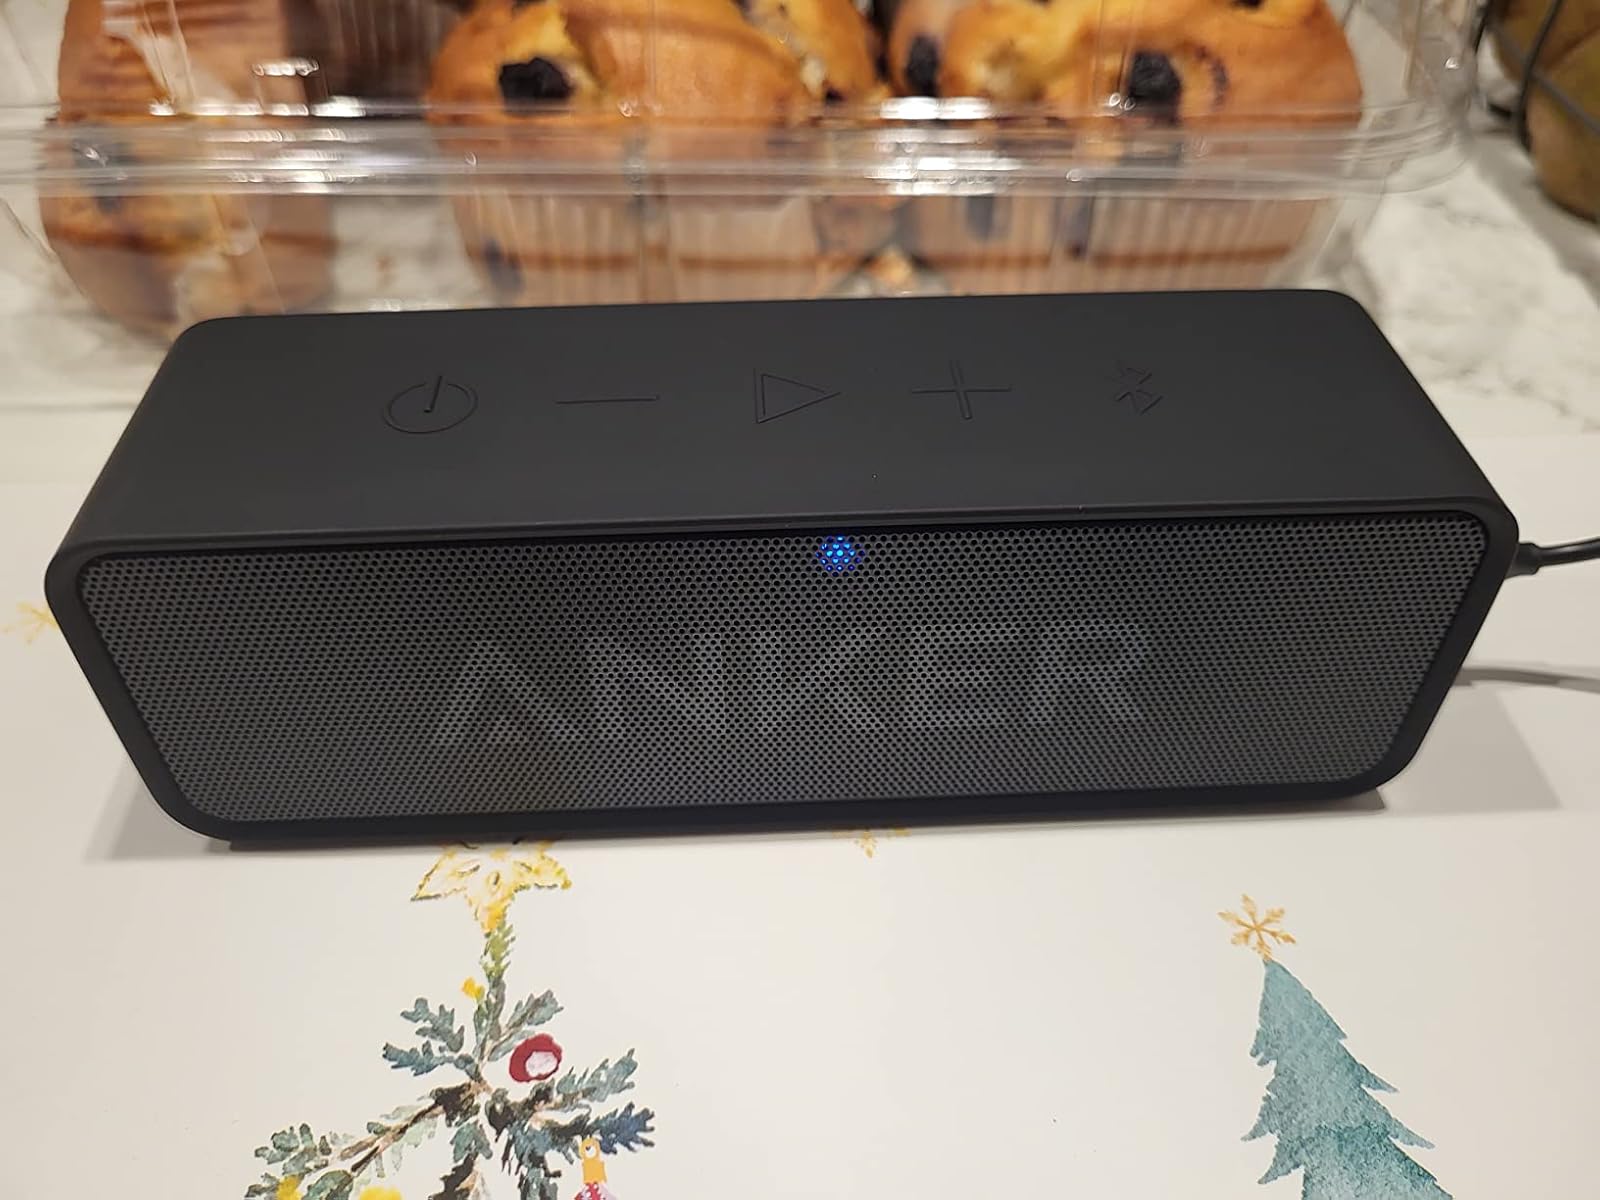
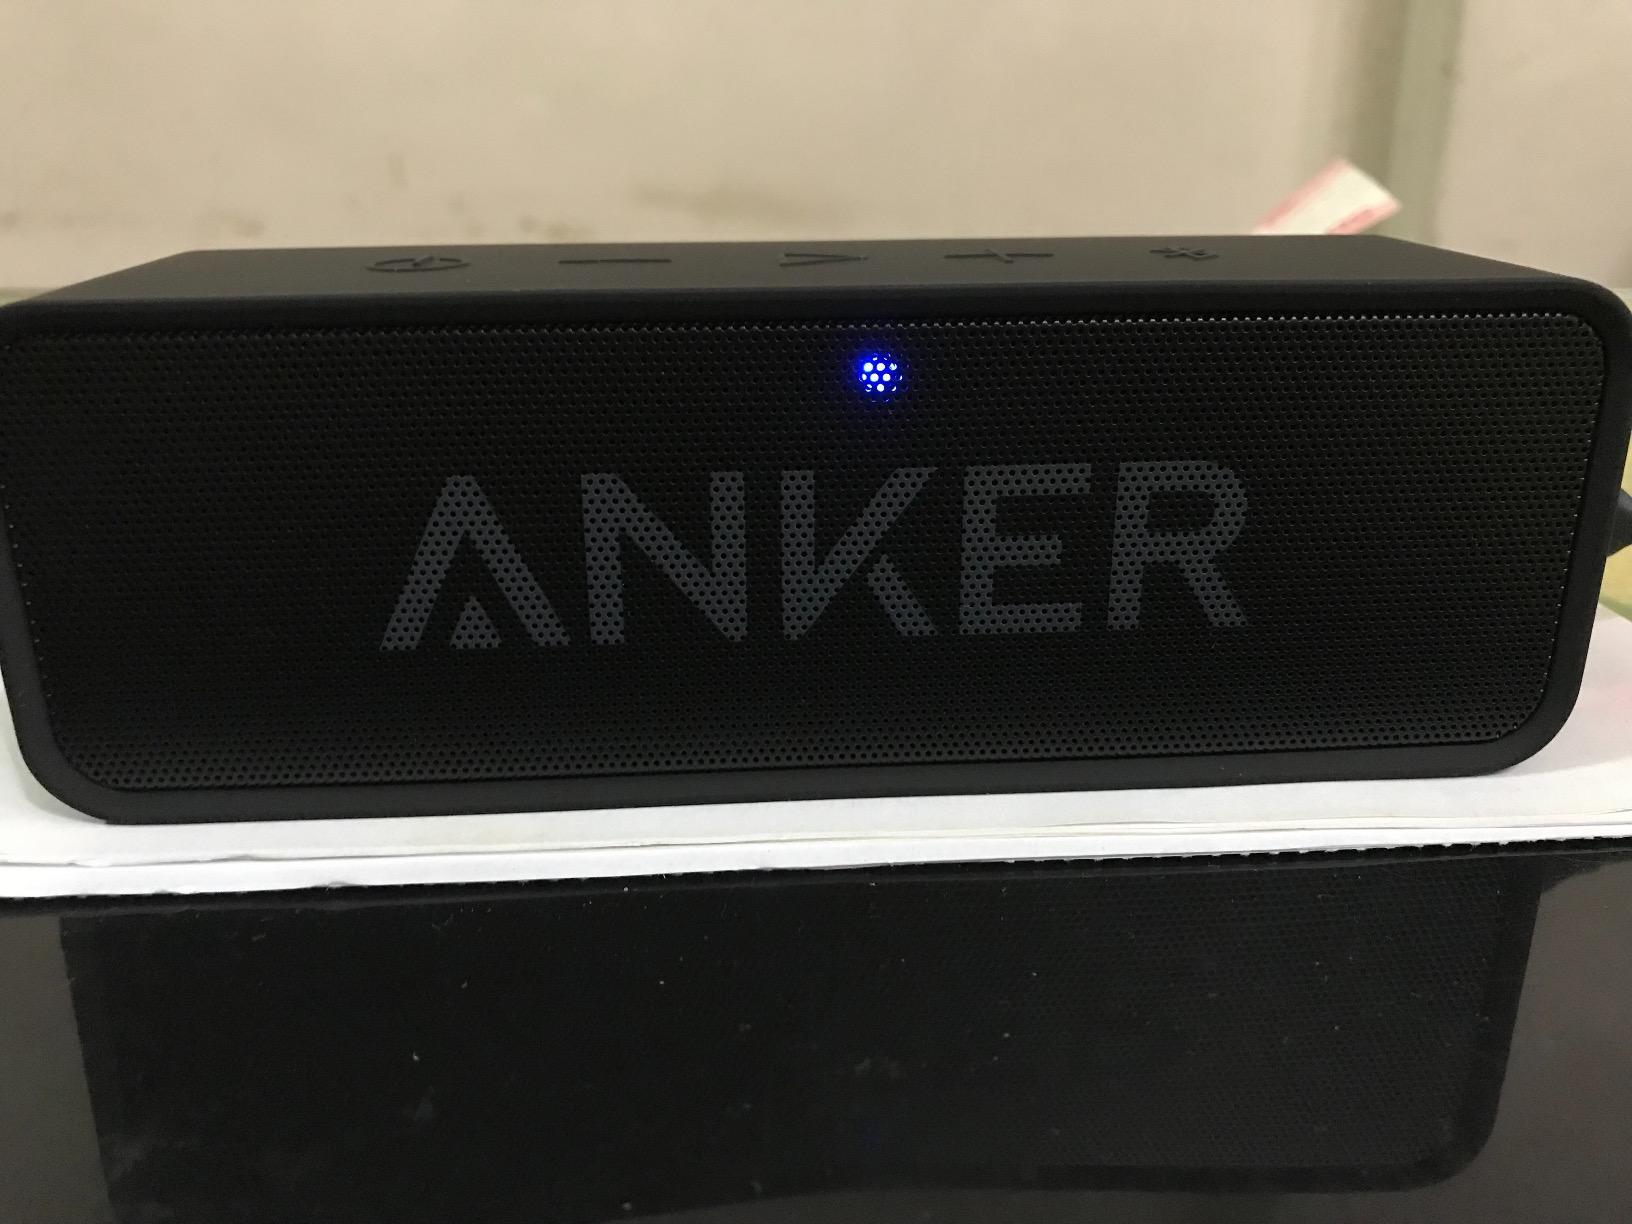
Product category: speaker
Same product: yes